Selinsgrove, Pennsylvania

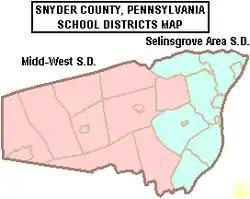
Map of Snyder County, Pennsylvania Public School Districts

Selinsgrove Area School District is the local public school system. The district operates four schools clustered on a campus located in Selinsgrove borough.